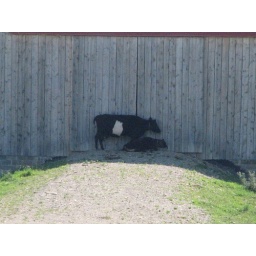
cows leaning on the barn door to be in the shade